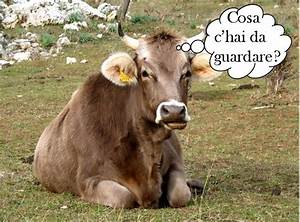
Label: mucca